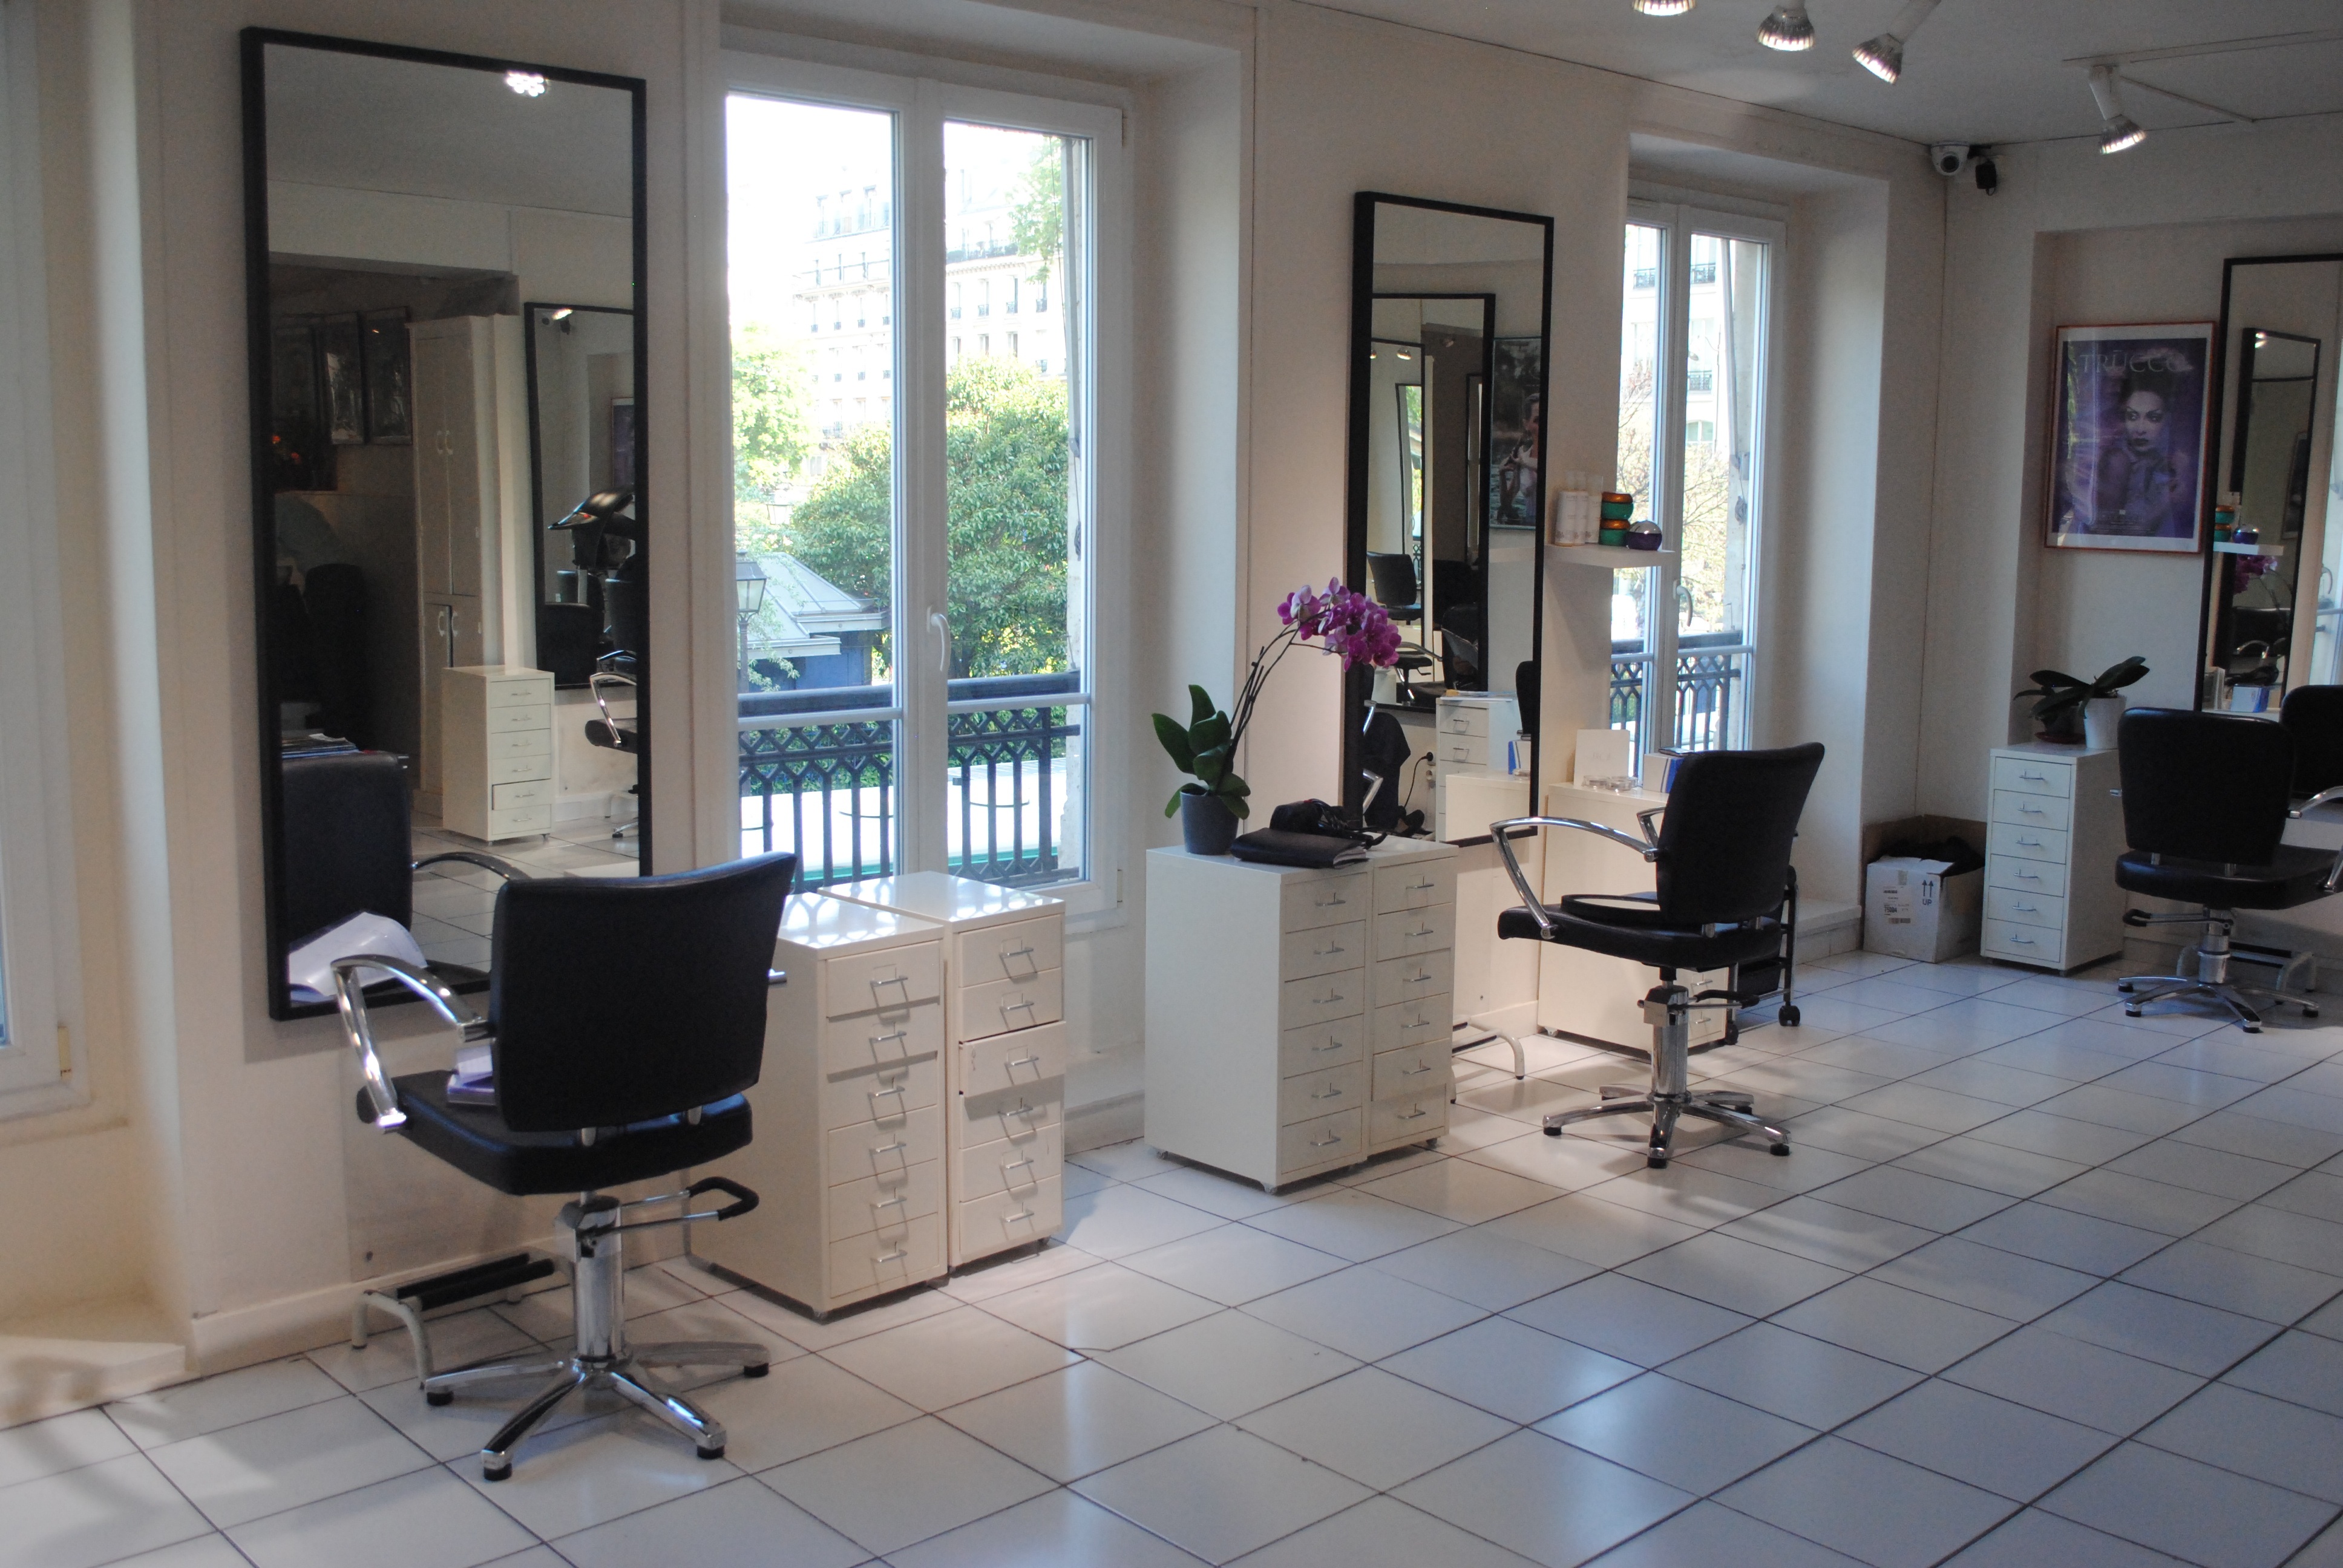
floor, home, office, property, living room, room, apartment, interior design, design, beauty, estate, hairdresser, condominium, real estate, flooring, barber shop